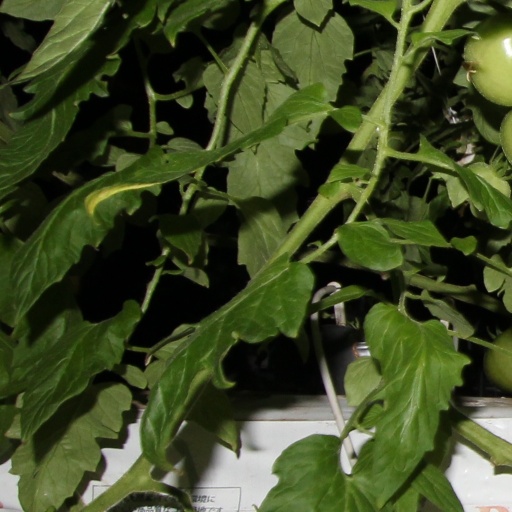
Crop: tomato